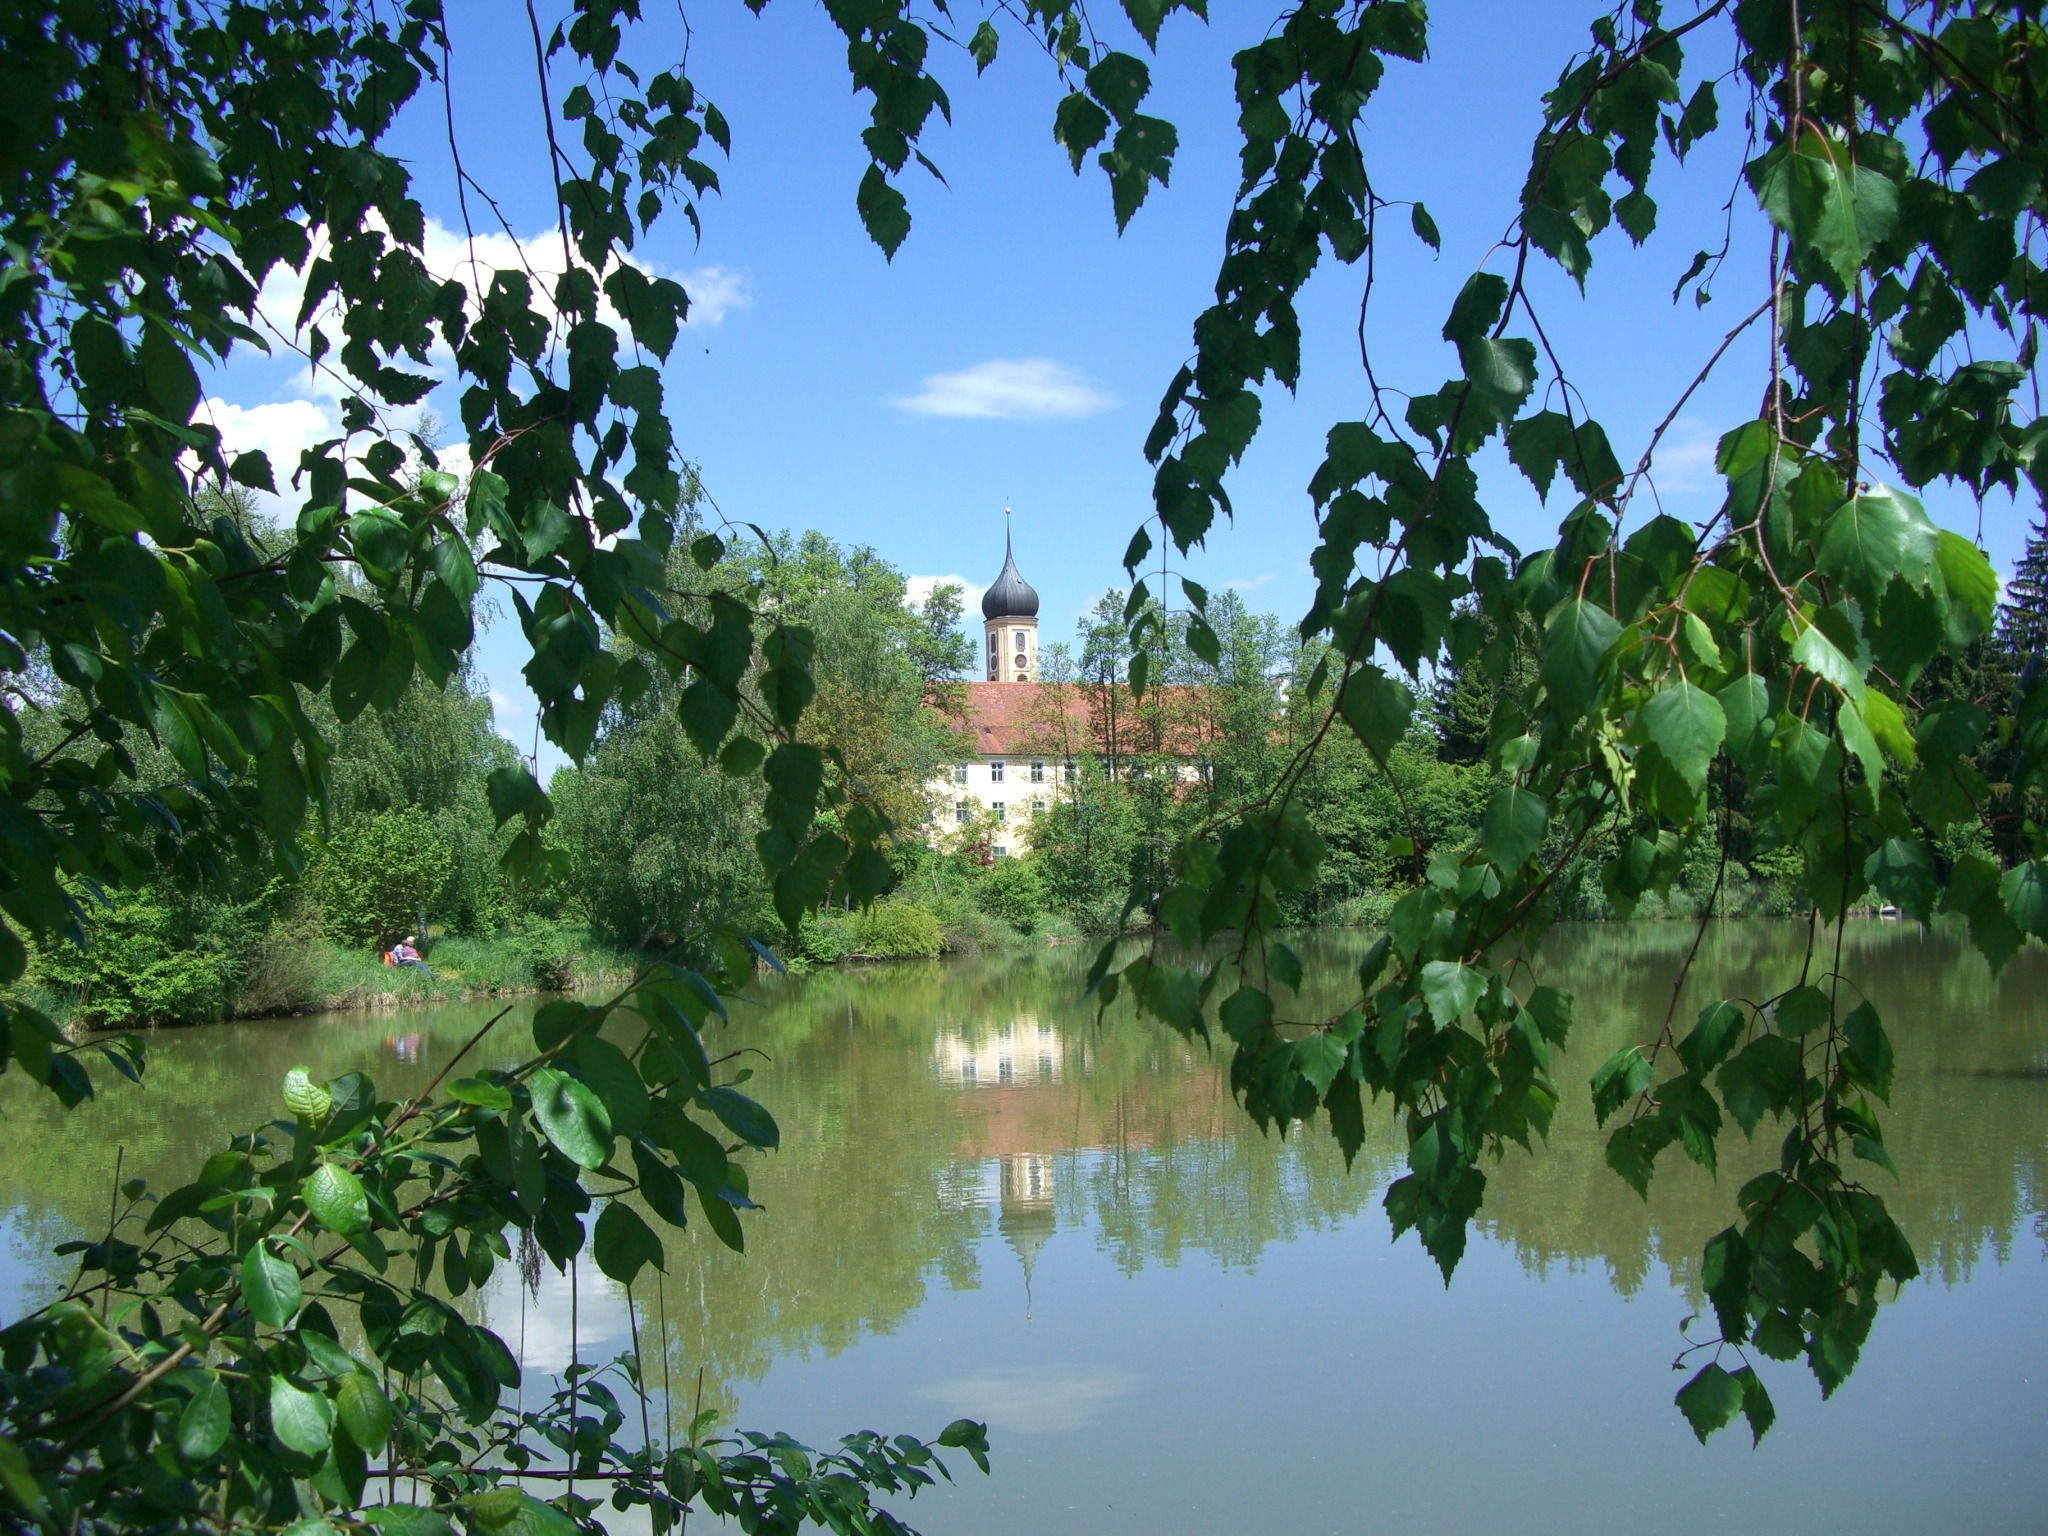
tree, flower, chateau, river, pond, reflection, jungle, botany, garden, waterway, bavaria, estate, monastery church, swabia, obersch nenfeld, monastery pond